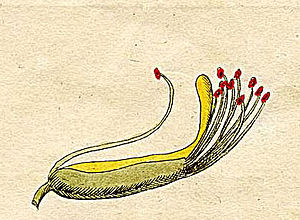
Linnés seksualsystem / Linnés seksualsystem
Linnés seksualsystem er en klassifikation af alle planter – eller rettere alle organismer som ikke er dyr – i 24 grupper. Systemet blev første gang publiceret 1735 i hans Systema Naturae og vandt umådelig indflydelse. Spor af systemet fandtes stadig i det 20. århundredes skolefloraer og i hovednøglen i Rostrups flora, i hvilken man skulle starte med at tælle støvdragere i blomsten. Linnés system er for længst forældet, idet moderne systematik følger fylogeniske principper, altså forsøger at lade inddelingen afspejle evolutionens forløb. Det var ikke Linnés hensigt at skabe et naturligt system. Han ville derimod lave et praktisk system.